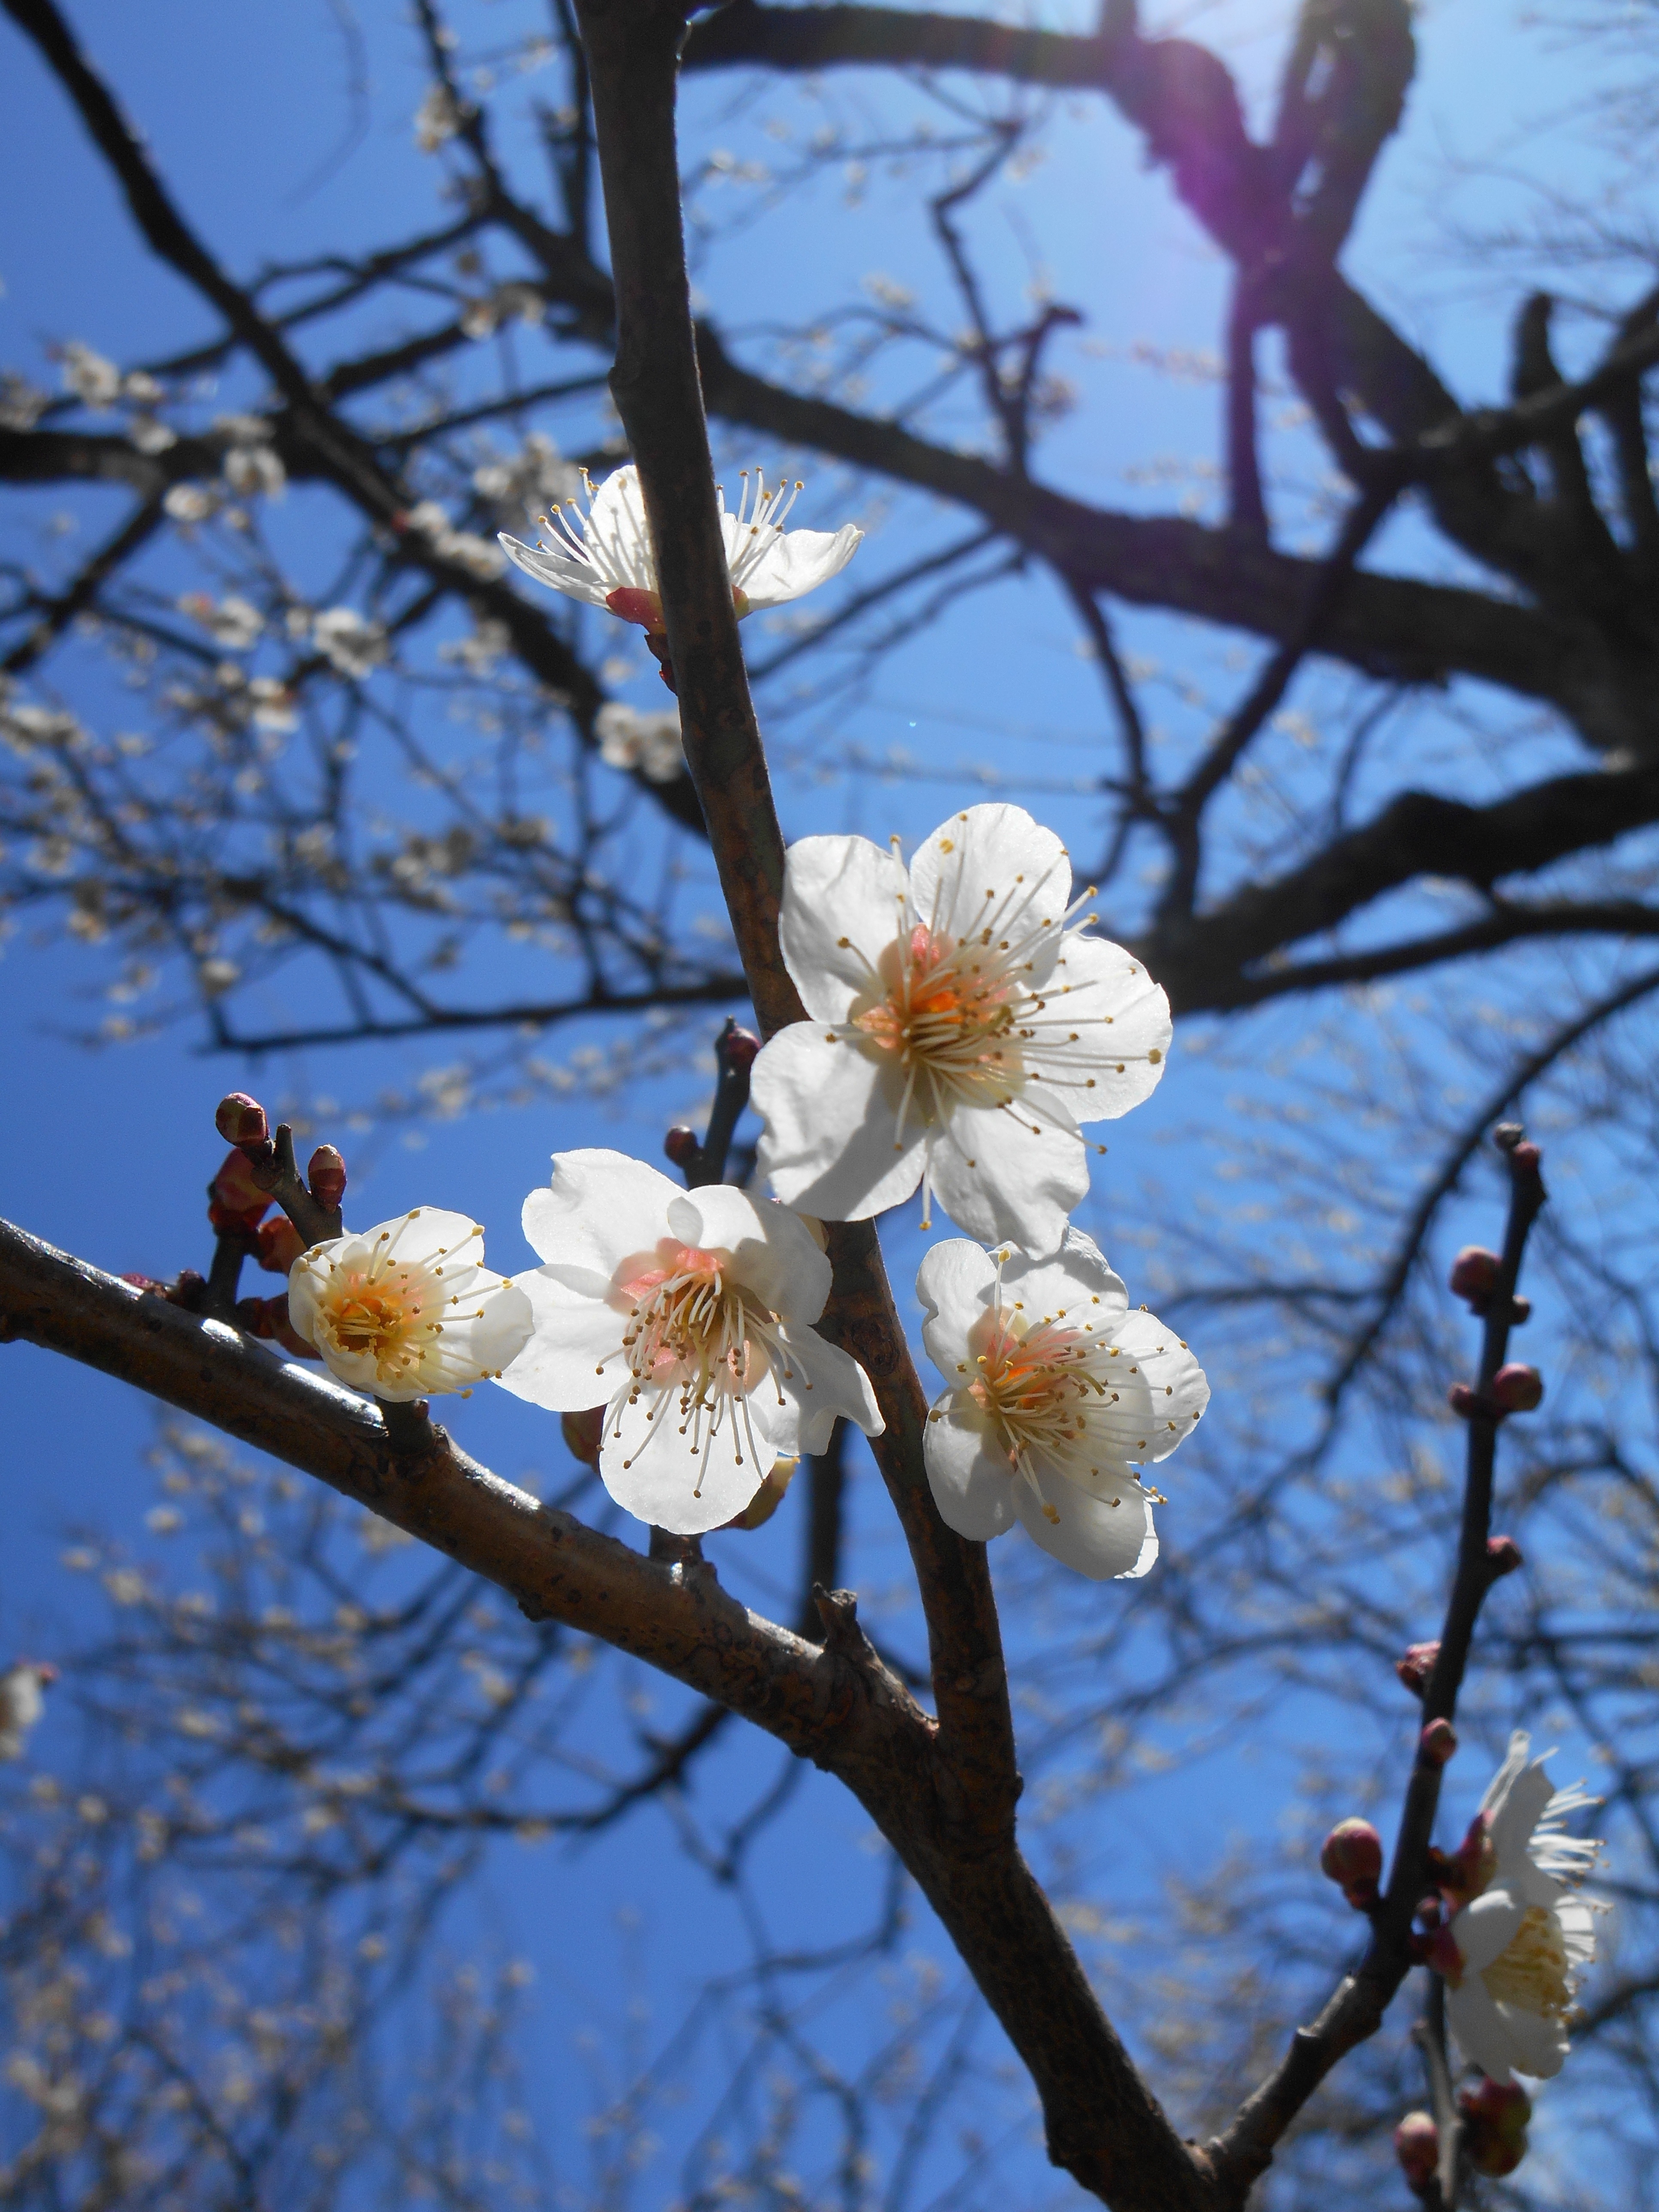
tree, nature, branch, blossom, winter, plant, sunlight, flower, spring, produce, botany, flora, season, cherry blossom, flowers, plum, flowering plant, white plum blossoms, white plum, flowers of early spring